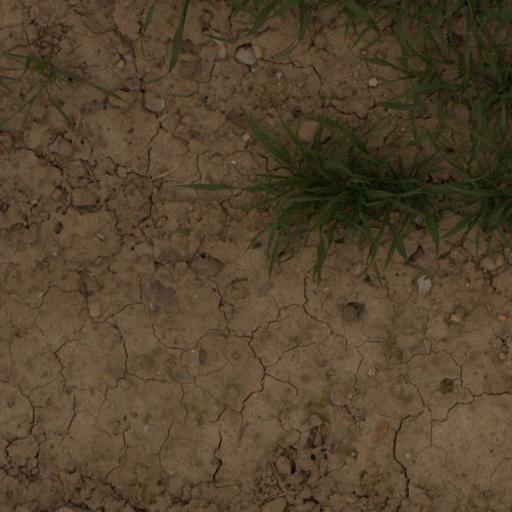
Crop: wheat